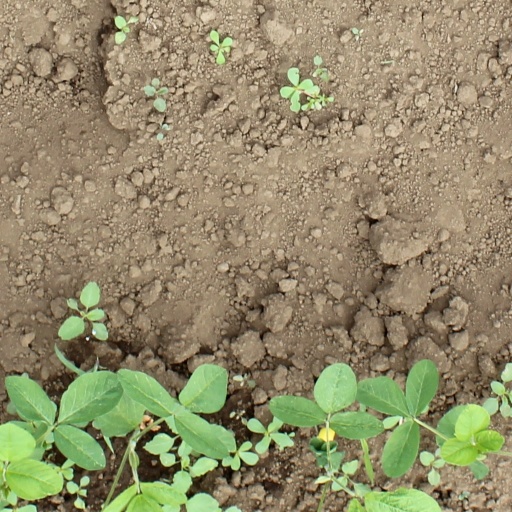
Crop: soybean